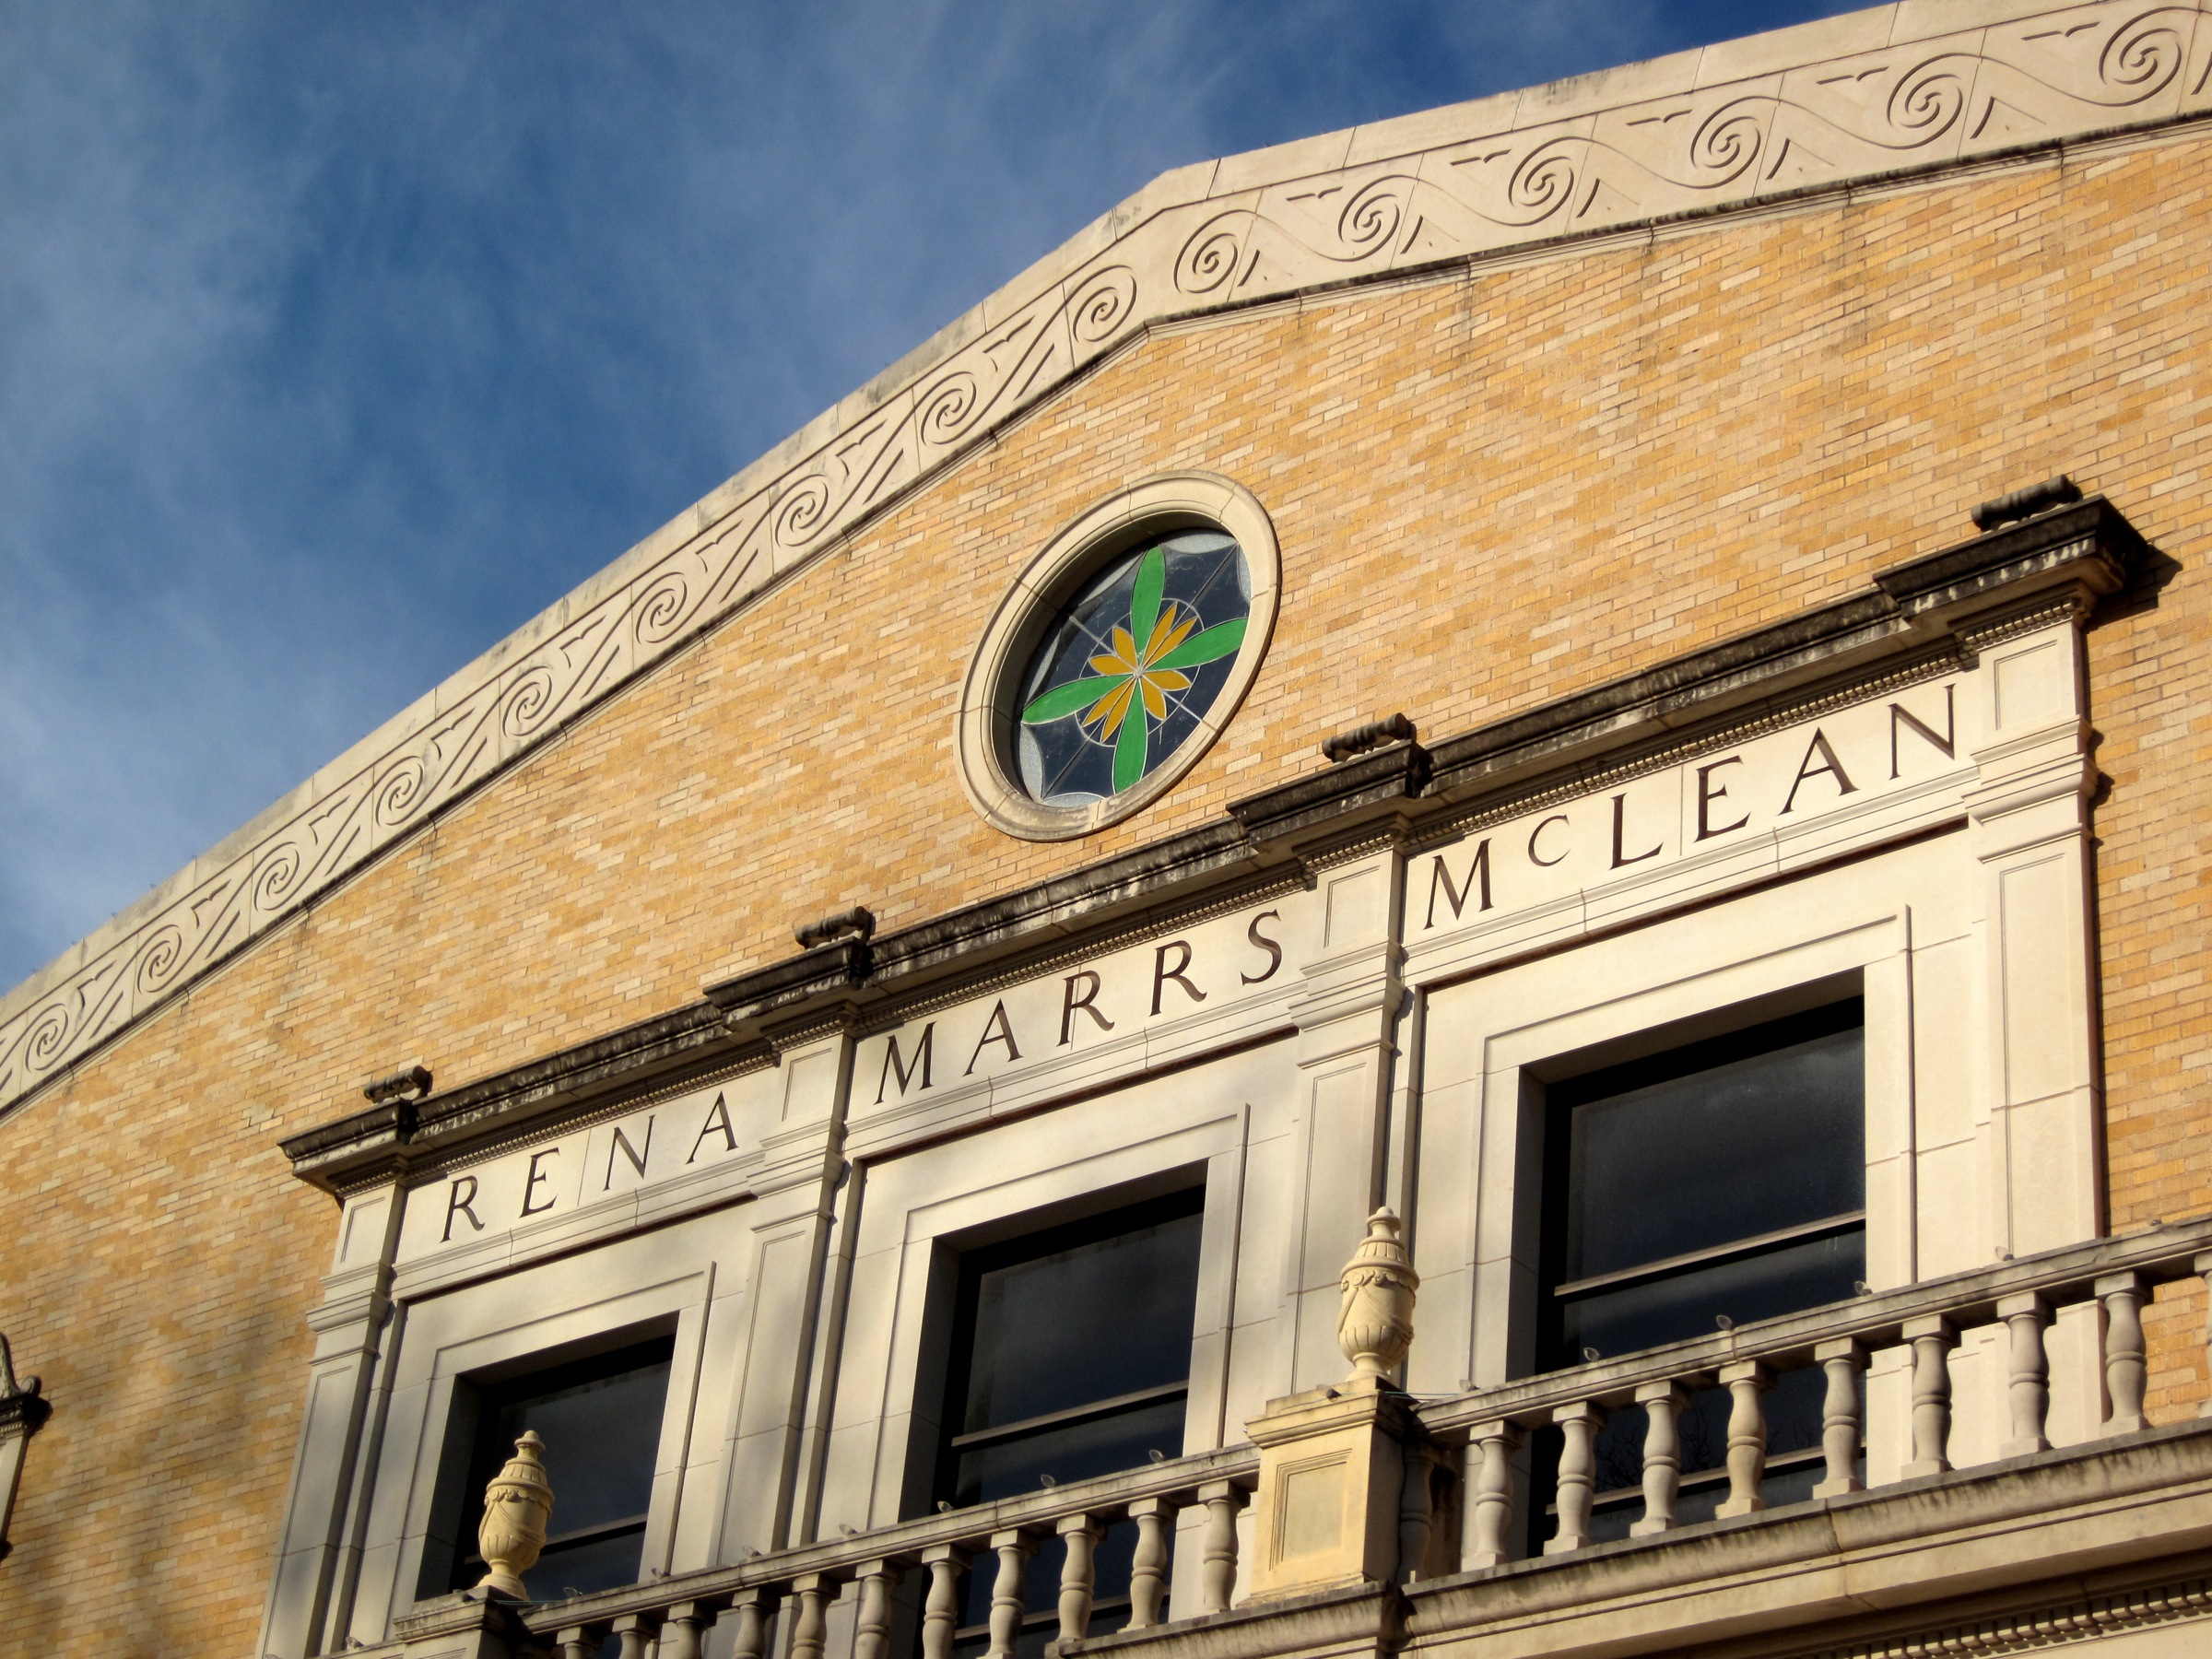
architecture, house, window, building, downtown, facade, baylor, urban area